Lyndoch, South Australia

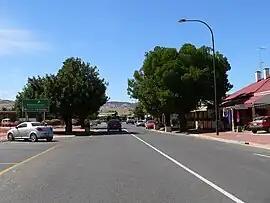
Main street of Lyndoch

Lyndoch is a town in Barossa Valley, located on the Barossa Valley Highway between Gawler and Tanunda, 58 km northeast of Adelaide. The town has an elevation of 175m and an average rainfall of 560.5mm. It is one of the oldest towns in South Australia.